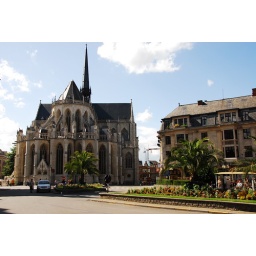
the church is in the form of a cross with a low bell tower that was never completed.